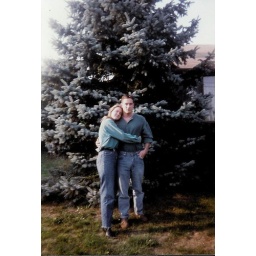
The new owners of this tree ruined it...I drove by recently, and cried. I loved that blue spruce!